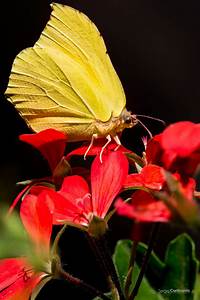
Label: farfalla